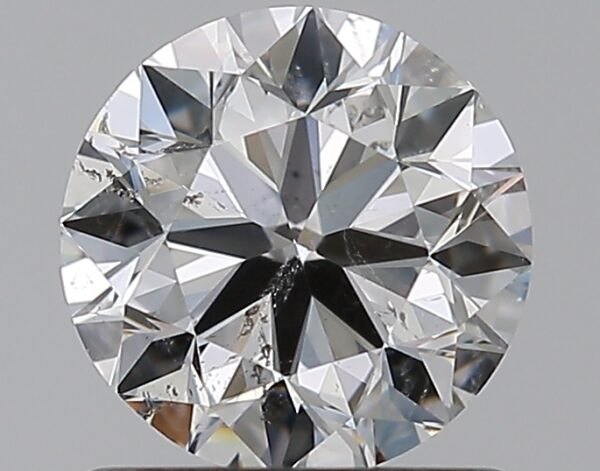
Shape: round
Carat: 0.9
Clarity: SI2
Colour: F
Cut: VG
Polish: EX
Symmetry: VG
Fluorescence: F
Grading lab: GIA
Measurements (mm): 5.99 x 6.05 x 3.85